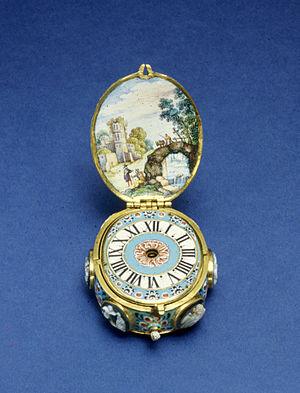
L’horlogerie regroupe la science, la technique, l'art, l'industrie, le commerce des instruments propres à mesurer le temps.